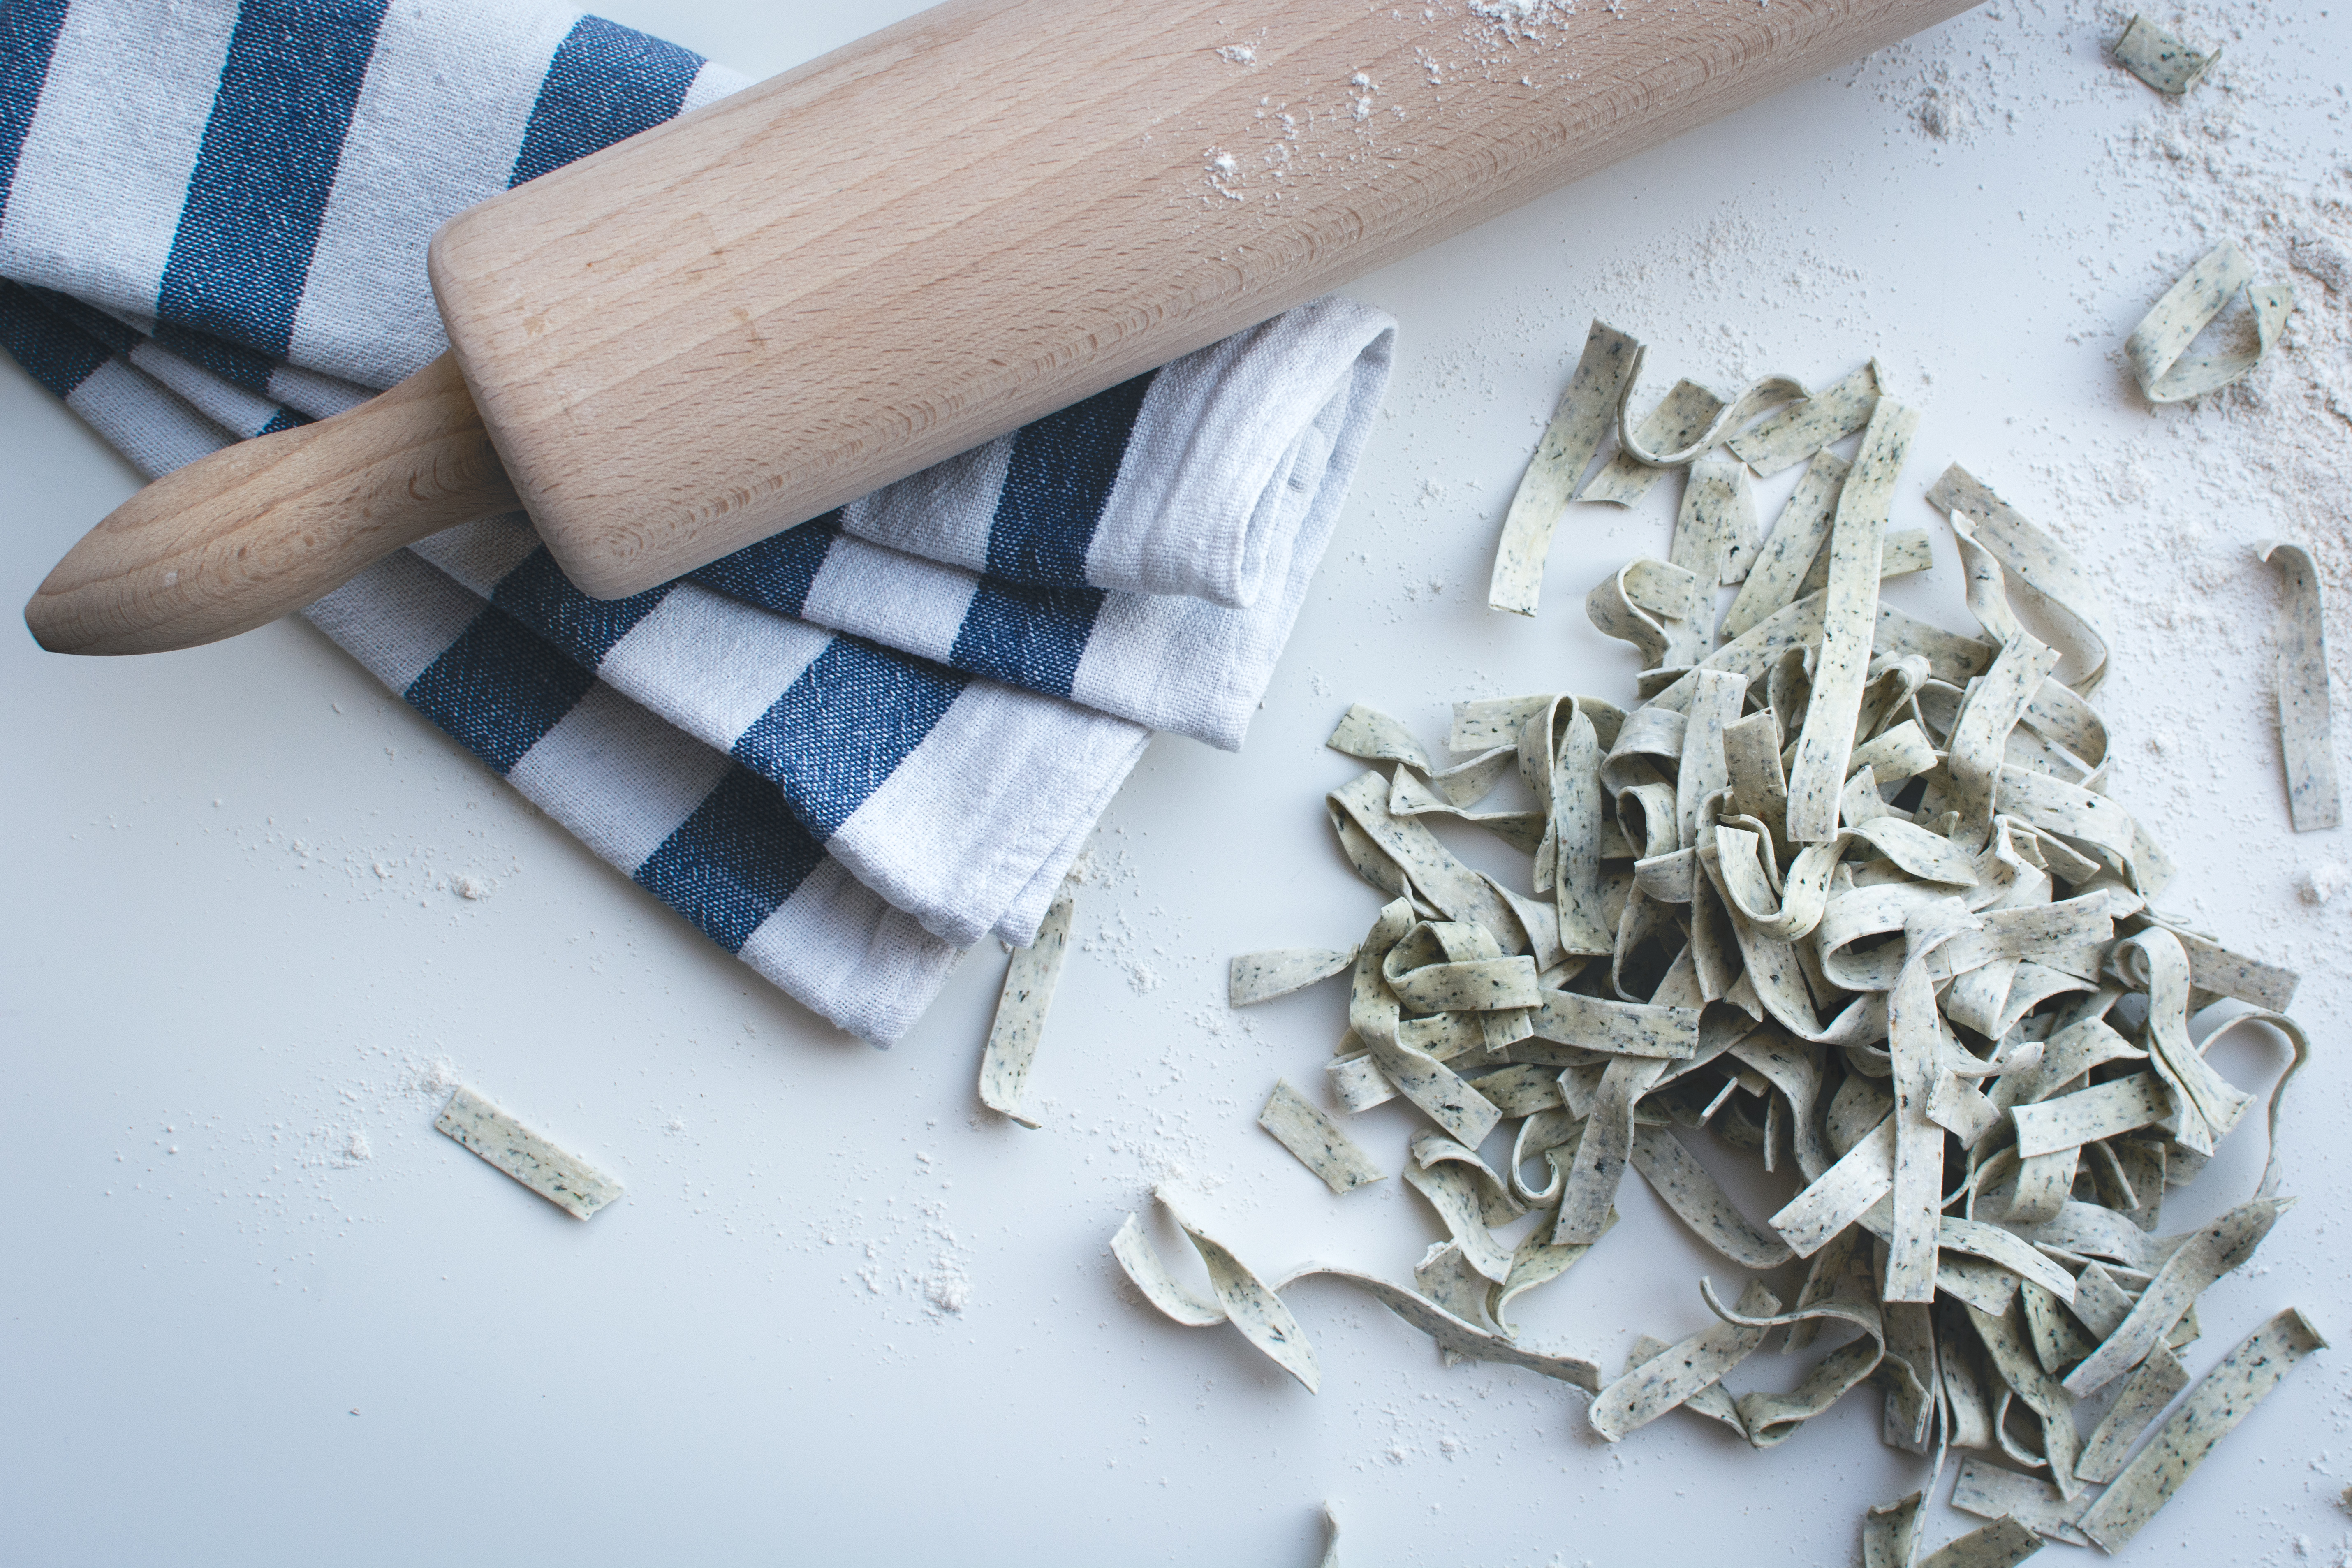
rolling pin, food, cutting board, cuisine, ingredient